Zephyrus

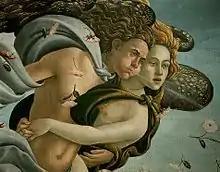
Detail of Zephyrus with Aura from Sandro Botticelli's "The Birth of Venus".

In his most notable myth, Zephyrus fell in love with a beautiful Spartan prince named Hyacinthus, who nevertheless rejected him and became the lover of another god, Apollo. One day when the prince and Apollo were playing at discus-throwing, Zephyrus deflected the course of Apollo's discus, redirecting it right onto Hyacinthus's head and fatally wounding him. Hyacinthus' blood then became a new flower, the hyacinth. In some versions, Zephyrus is supplanted by his brother Boreas as the wind-god who bore a one-sided love for the beautiful prince. Zephyrus's role in this myth reflects his connection to flowers and springtime as the gentle west wind, who, in spite of his traditional gentleness, is nonetheless a harsh lover, like all the winds. Not every version of this tale features Zephyrus, however, and his participation is a secondary narrative; in many of them he is absent, and Hyacinthus's death stems from a genuine accident on Apollo's part.